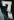
Number: 7